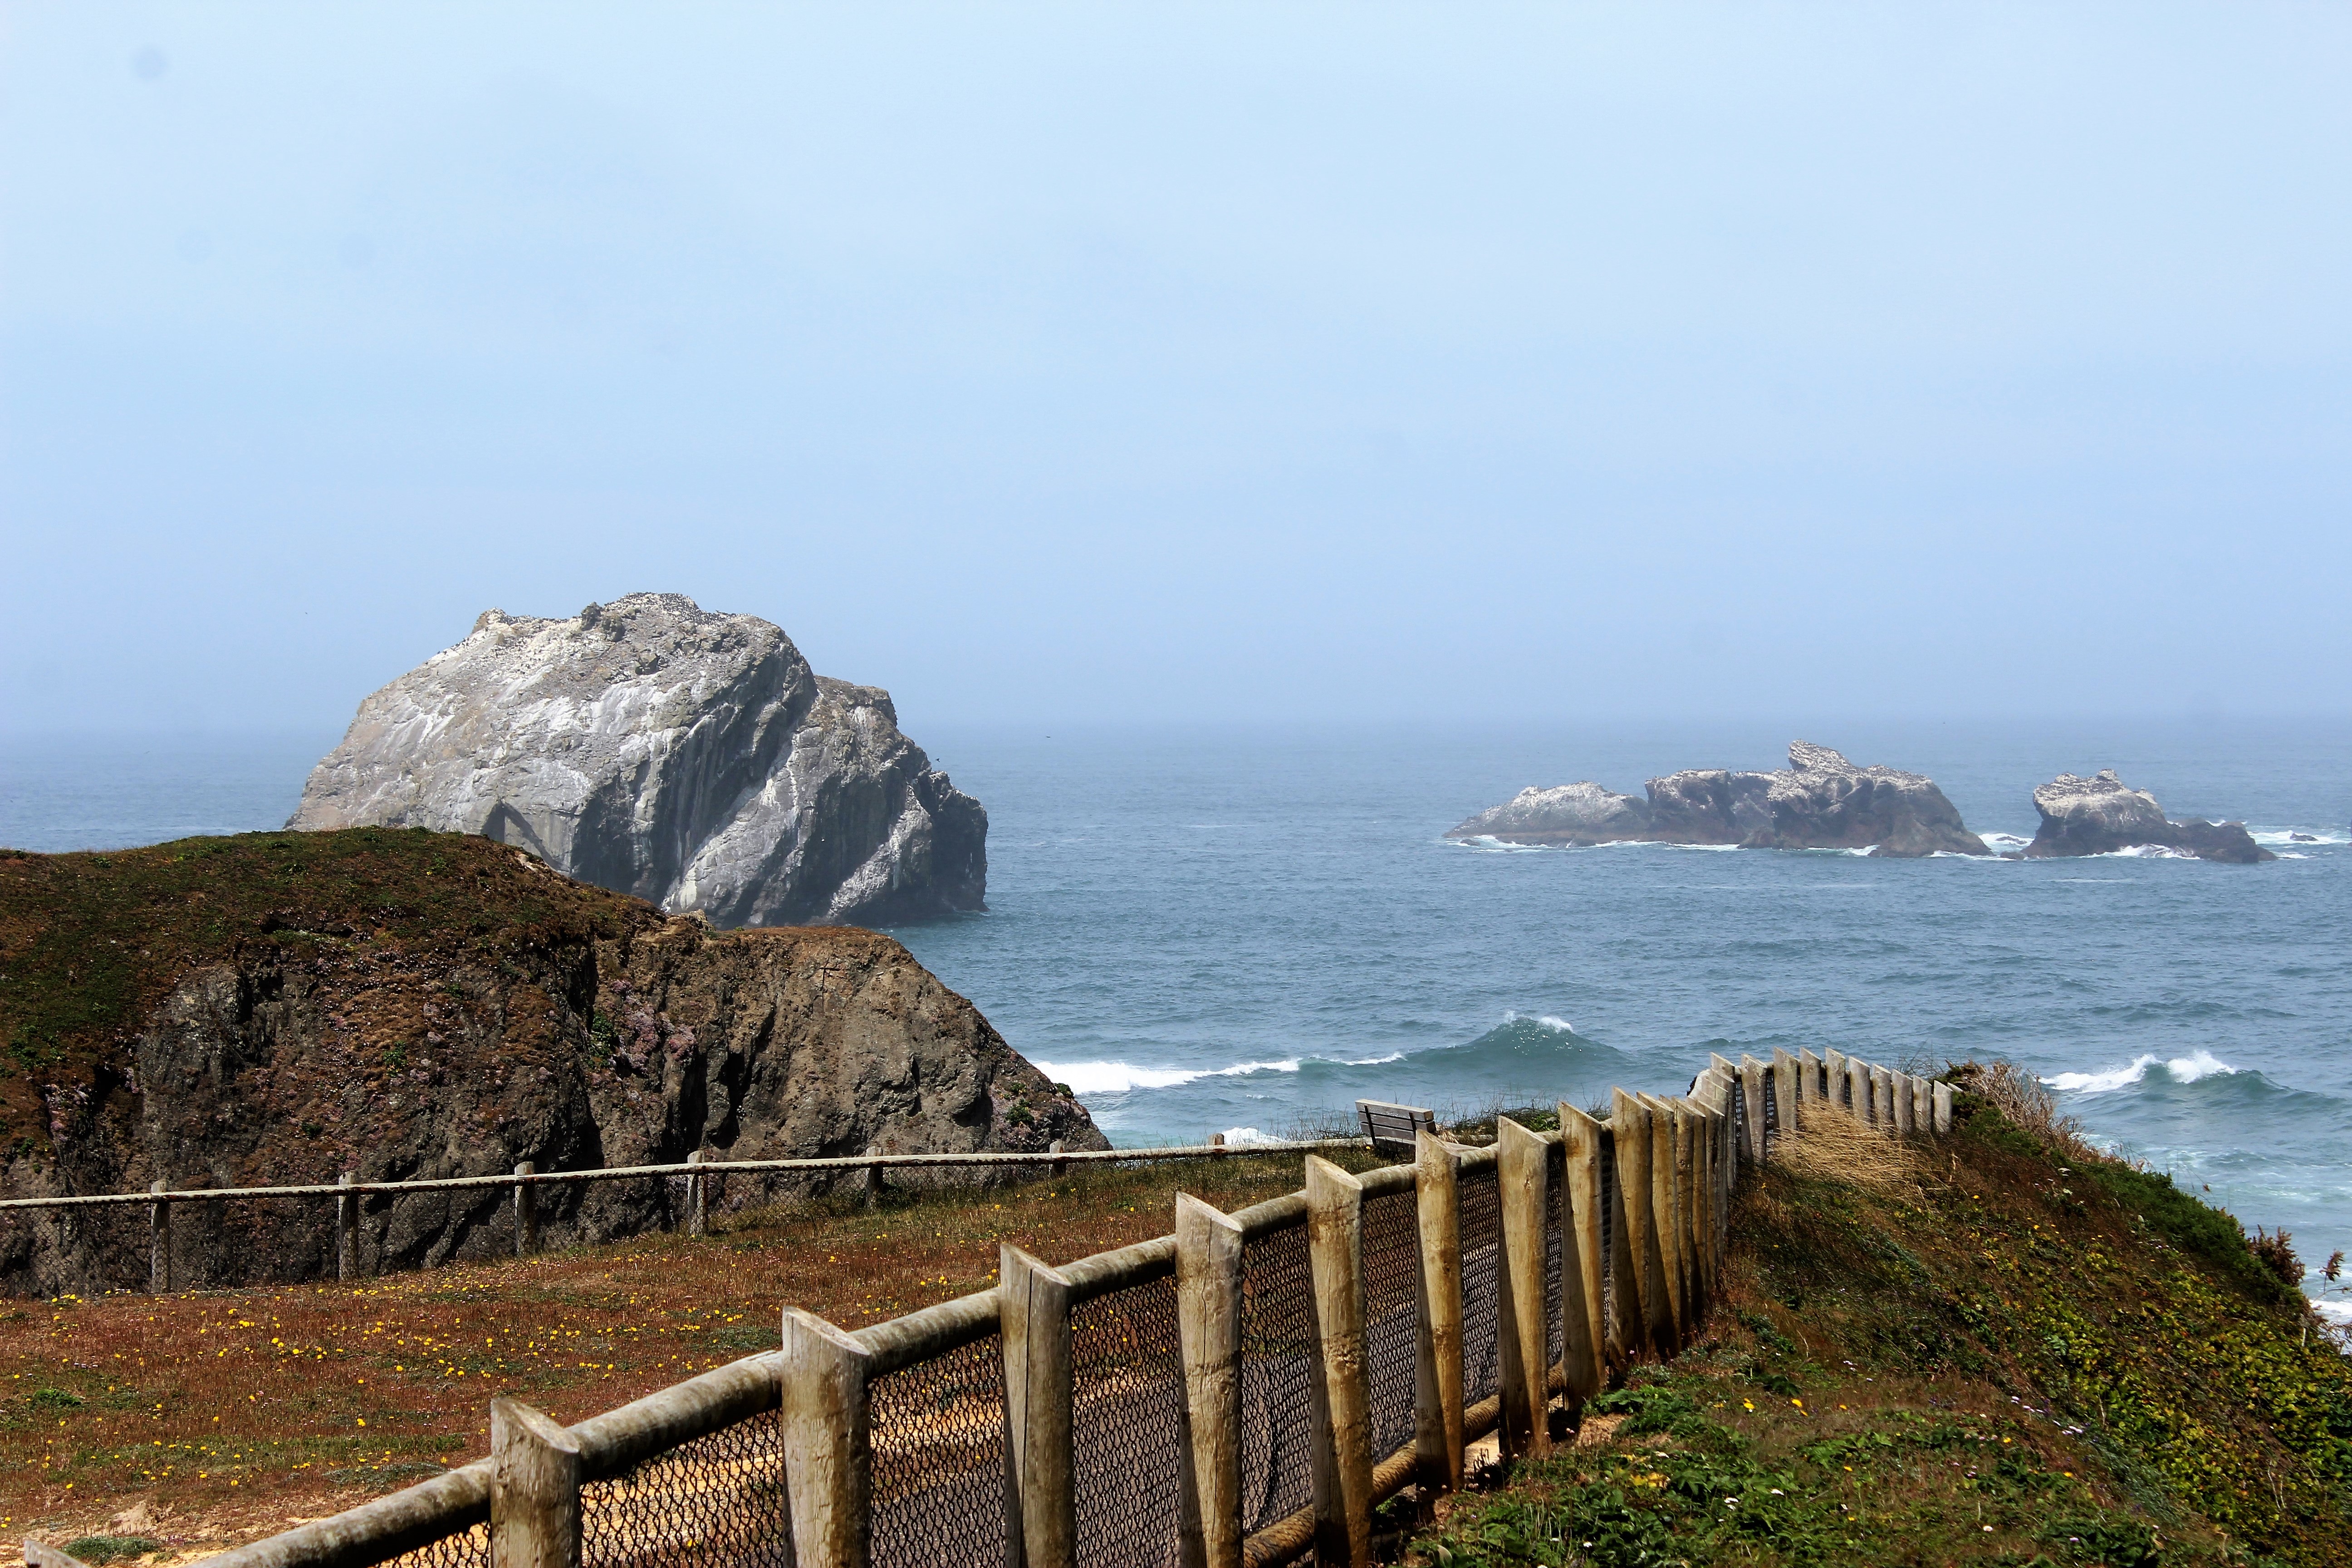
beach, sea, coast, rock, ocean, horizon, shore, vacation, cliff, cove, bay, terrain, body of water, cape, landform